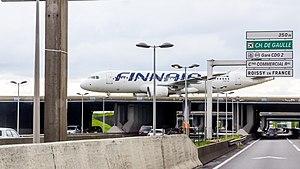
Airbus A320-214 (OH-LXF) sur une piste de l'aéroport de Paris-Charles-de-Gaulle. Vue en direction du sud. L'autoroute A1 passe sous les piste de l'aéroport.
L’autoroute A1 est une voie rapide de type autoroutier qui relie entre elles les villes françaises de Paris et de Lille. Elle est également appelée « autoroute du Nord » ou « autoroute Paris-Lille ». Commencée en 1950 entre Lille et Carvin, l'autoroute est terminée en 1967 ; il s'agit de la première autoroute reliant Paris à une métropole française.